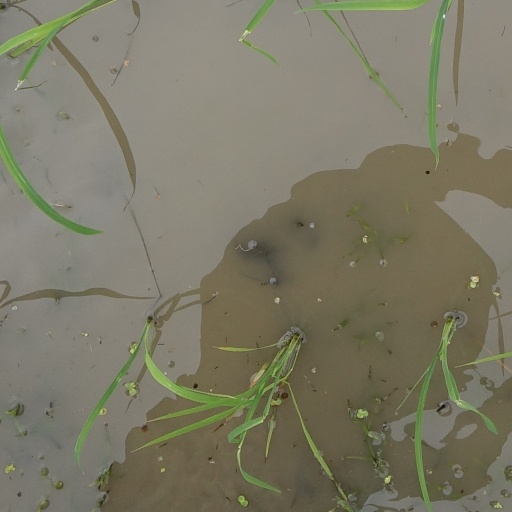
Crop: rice